Wan Chai District

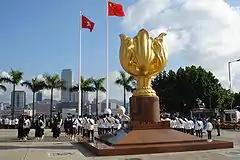
Flag Rising Ceremony at Golden Bauhinia Square

Today Wan Chai is sometimes described as the "heart of the city", representing the epitome of the Hong Kong lifestyle – it has a well-established arts centre, the large exhibition and conference complexes, luxury apartments, five-star and non-five-star hotels, shopping malls, metropolitan office towers and a large government building cluster. It has a multitude of home decoration shops, bars and Mahjong centres. Wan Chai District houses a mosque, as well as cemeteries for several different faiths. Five minutes away from the noisy polluted streets is Bowen Drive, popular for jogging and walking by politicians, movie stars, and government officials.